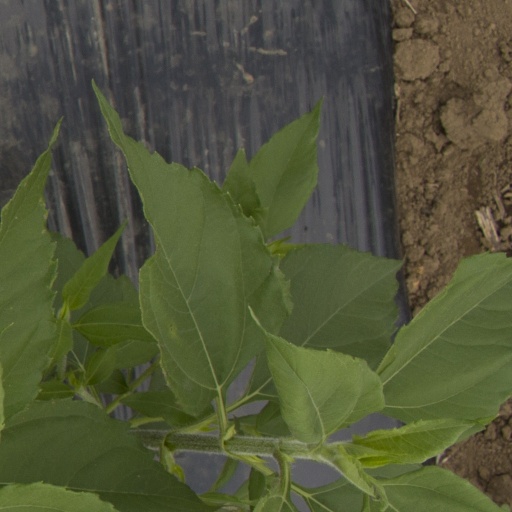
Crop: Jerusalem artichoke